WWE SmackDown! vs. Raw 2006

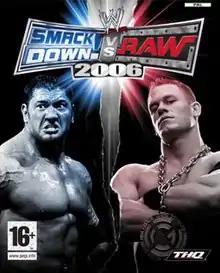
Cover art featuring Batista and John Cena

WWE SmackDown! vs. Raw 2006 (also known as Exciting Pro Wrestling 7 in Japan) is a professional wrestling video game and developed by Yuke's that was released on the PlayStation 2 and PlayStation Portable by THQ in 2005. It is part of the "WWE SmackDown vs. Raw" video game series based on the professional wrestling promotion World Wrestling Entertainment (WWE), and is the successor to the 2004 game of the same name. "SmackDown! vs. Raw 2006" was also the first game in the series to be released on PlayStation Portable and the last game in the "SmackDown!/SmackDown! vs. Raw" series that was PlayStation exclusive.